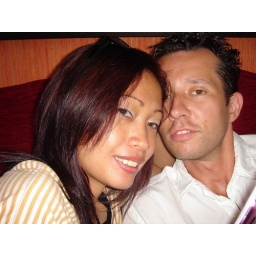
might be definition of a perfect summer day: cool bar by the beach, Greek island, pretty Asian girl